Boys State (film)

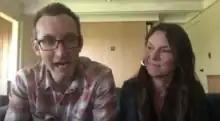
"Boys State" directors and producers Jesse Moss (left) and Amanda McBaine (right) interviewed by ReasonTV about the film

The film had its world premiere at the Sundance Film Festival on January 24, 2020. Shortly after, A24 and Apple acquired distribution rights to the film for $12 million. The film was set to screen at South by Southwest on March 13, 2020, but the festival was cancelled due to the COVID-19 pandemic. It was released on Apple TV+ on August 14, 2020, after its UK release at Sundance London 2020 Online on August 9.